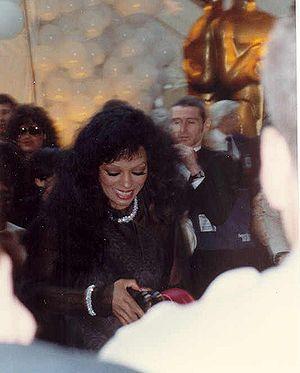
Diana Ernestine Earle Ross plus connue sous le nom de Diana Ross, née le 26 mars 1944 à Détroit, est une chanteuse, compositrice et actrice américaine.